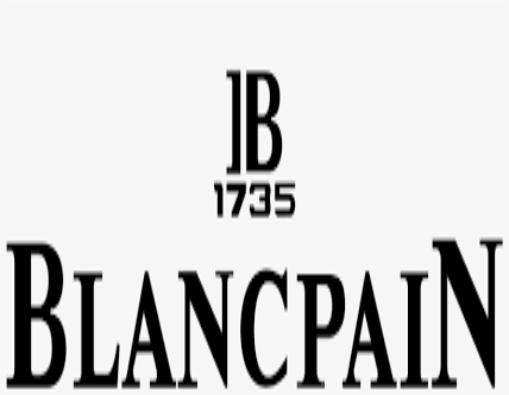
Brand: Blancpain
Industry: Electronic